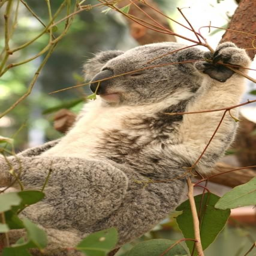
koala bear sleeping in a tree